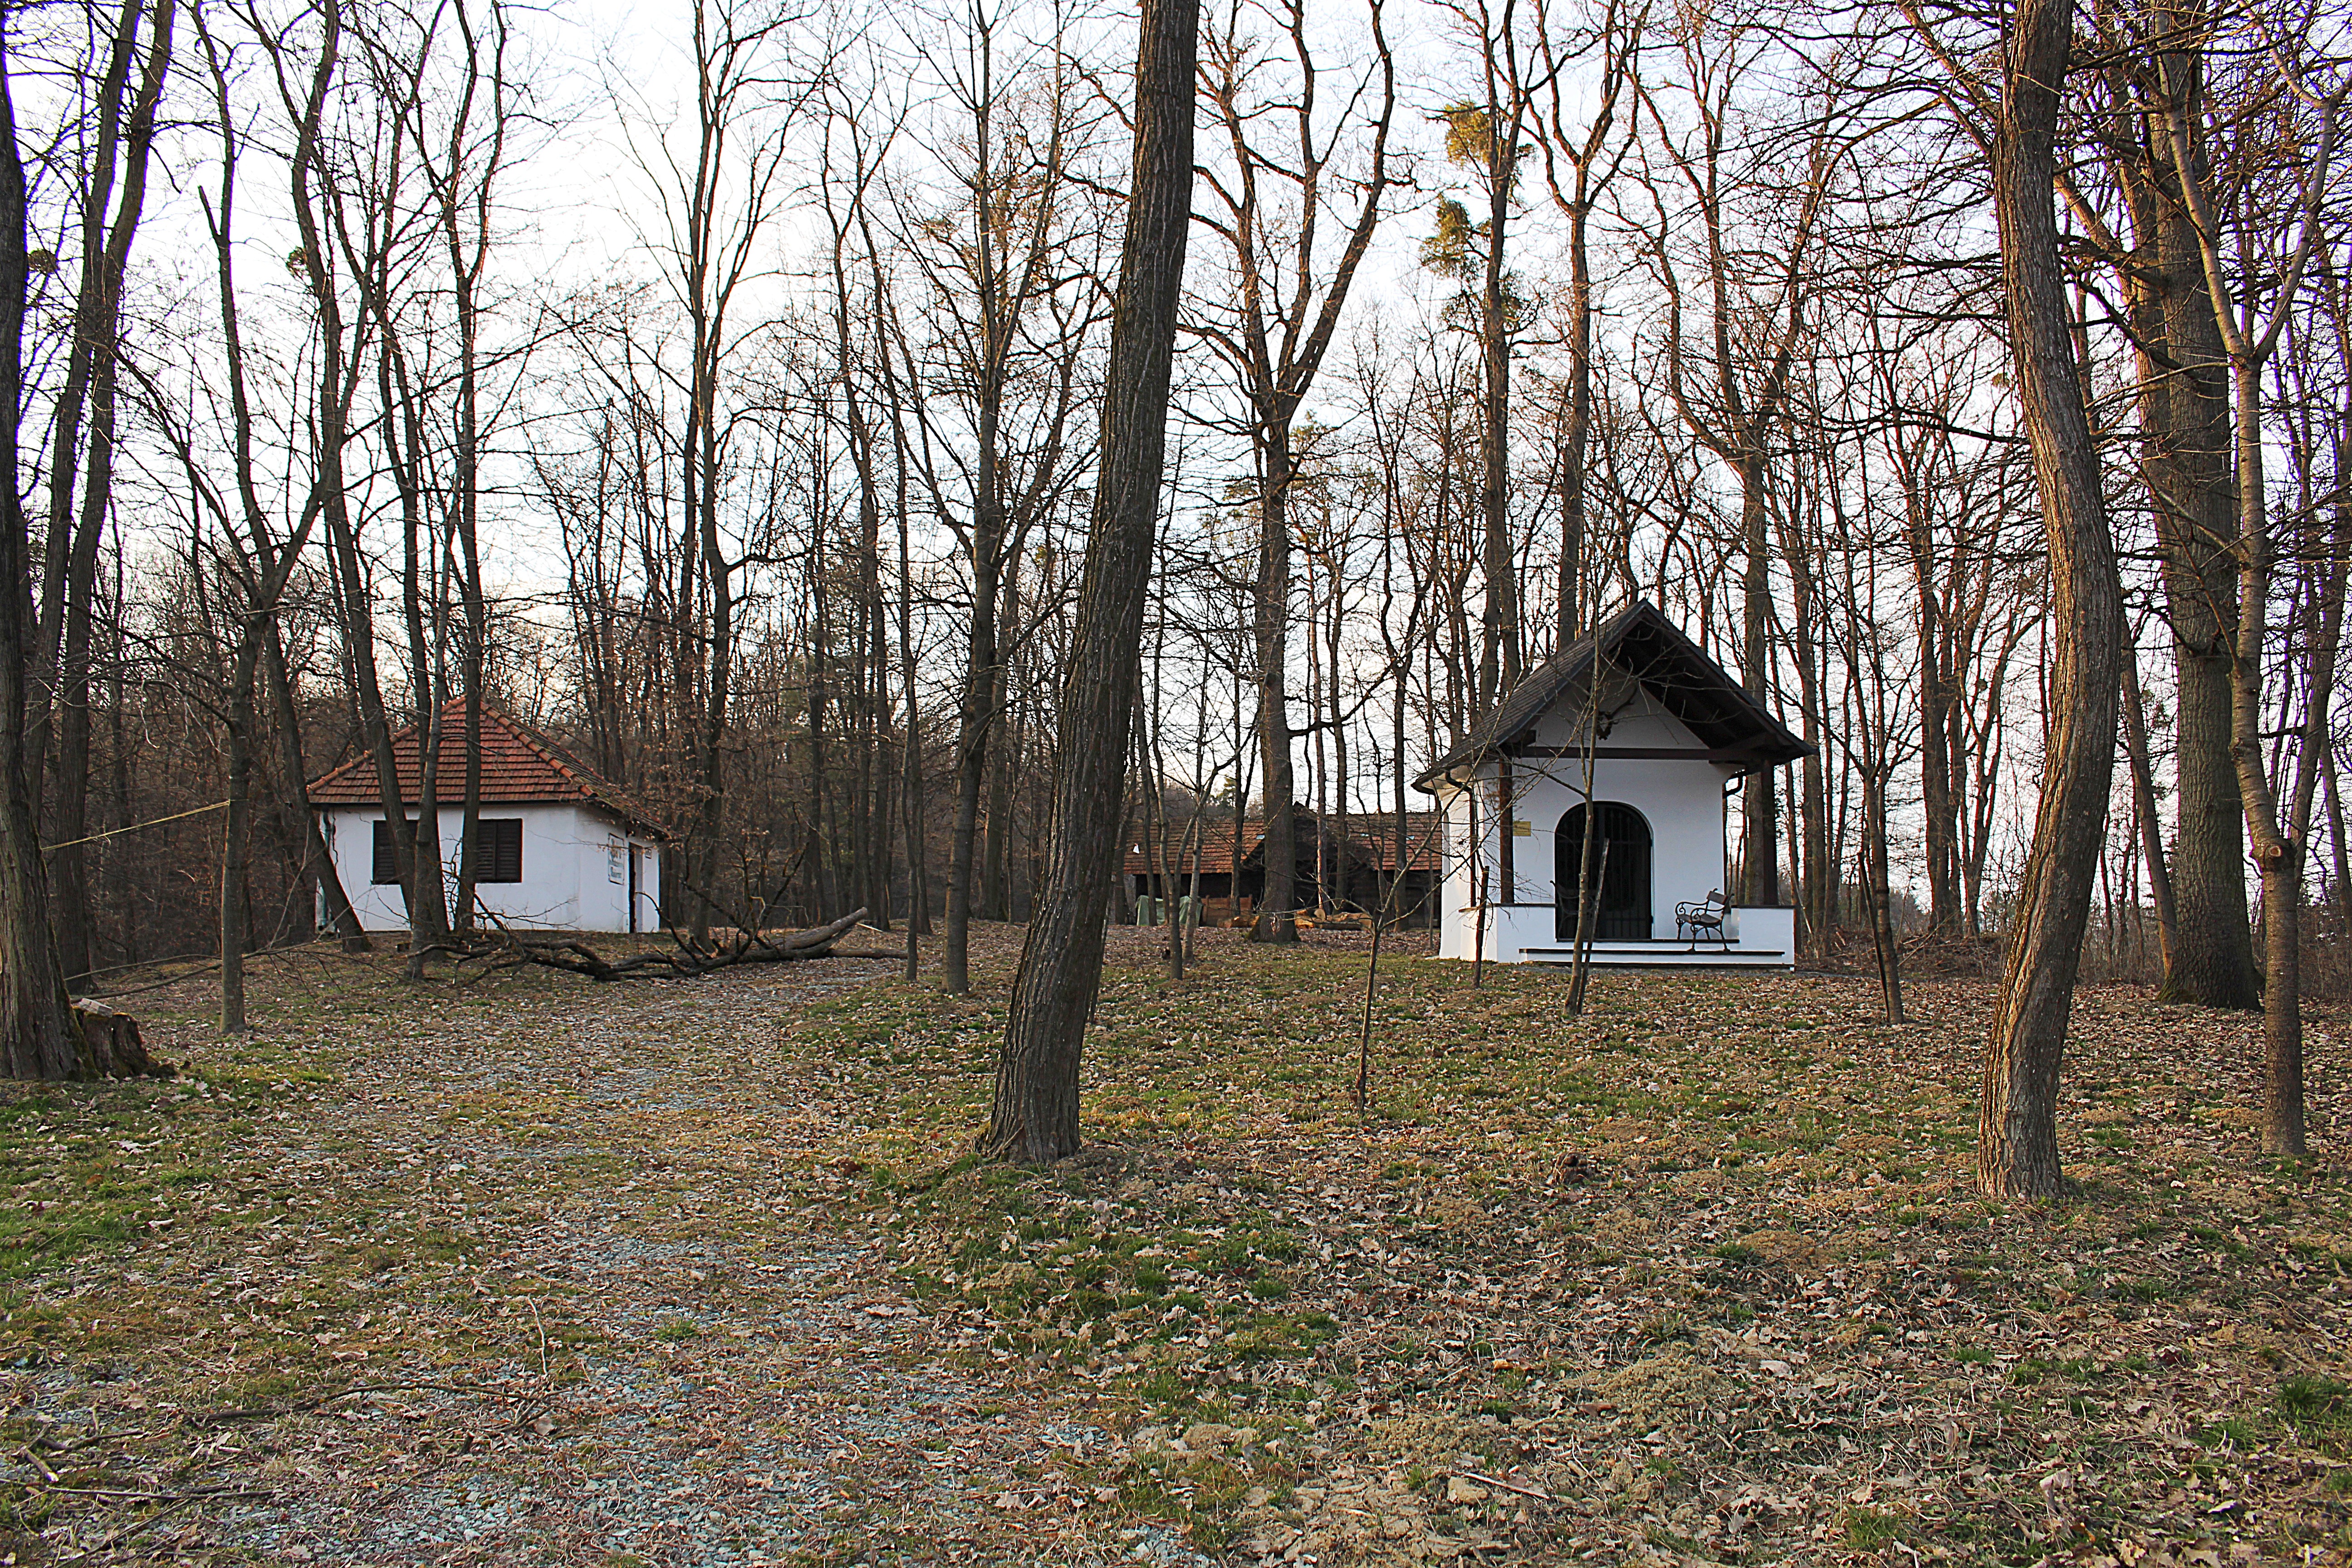
tree, forest, wilderness, trail, home, hut, shack, cottage, chapel, memorial, homes, woodland, rural area, memorial chapel